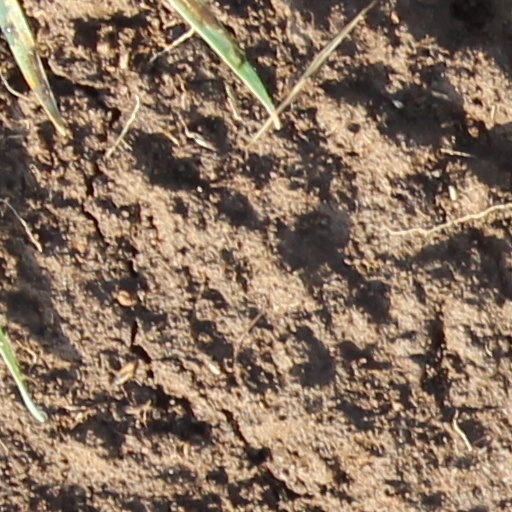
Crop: wheat